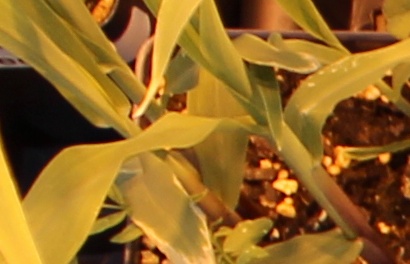
Label: Corn